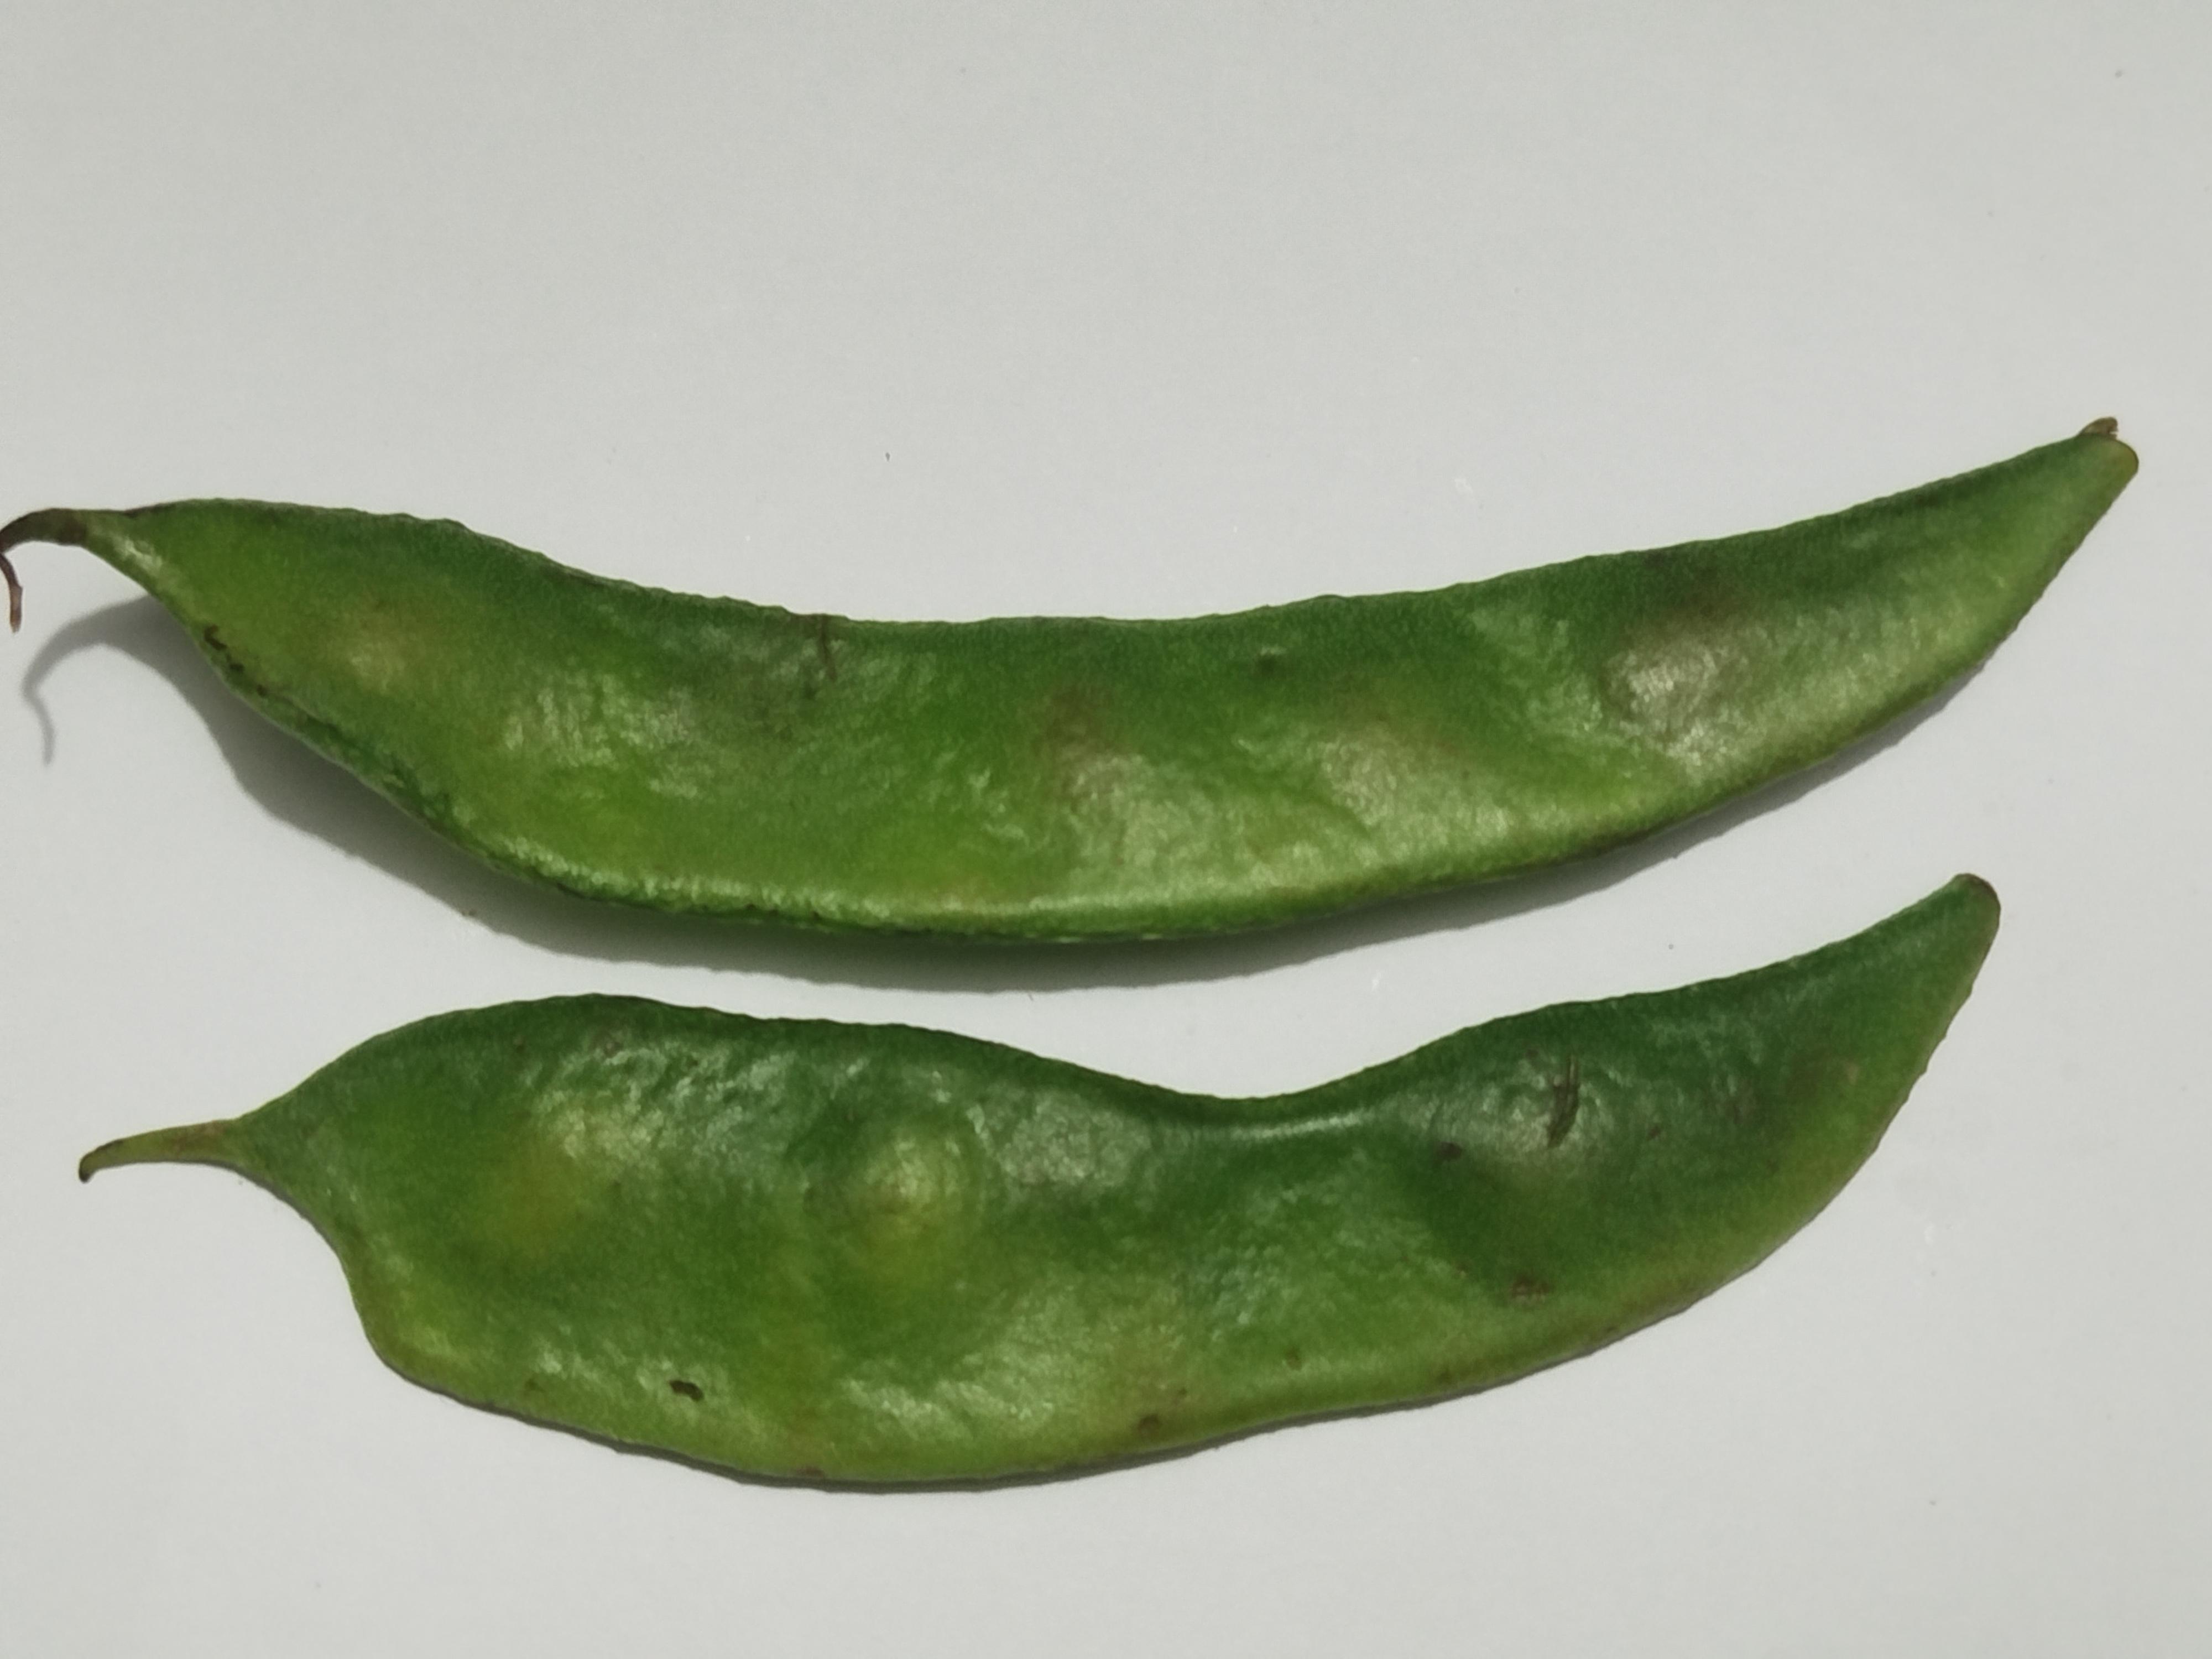
Label: Bean